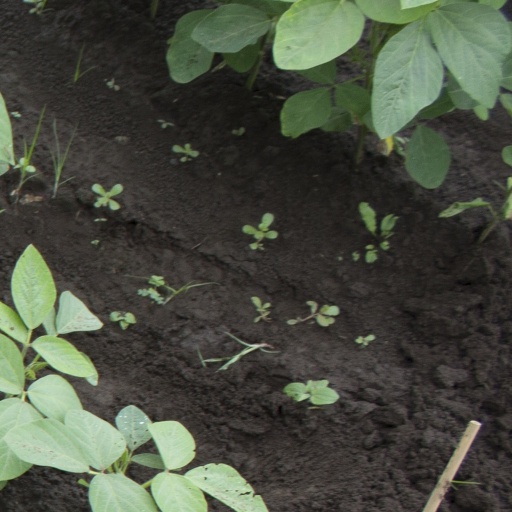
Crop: soybean